Culture of Afghanistan

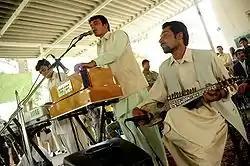
Afghan musicians in Farah, Afghanistan.

Traditionally, only men have been involved in theater acting. Recently, in theater arts, women have begun to take center stage.